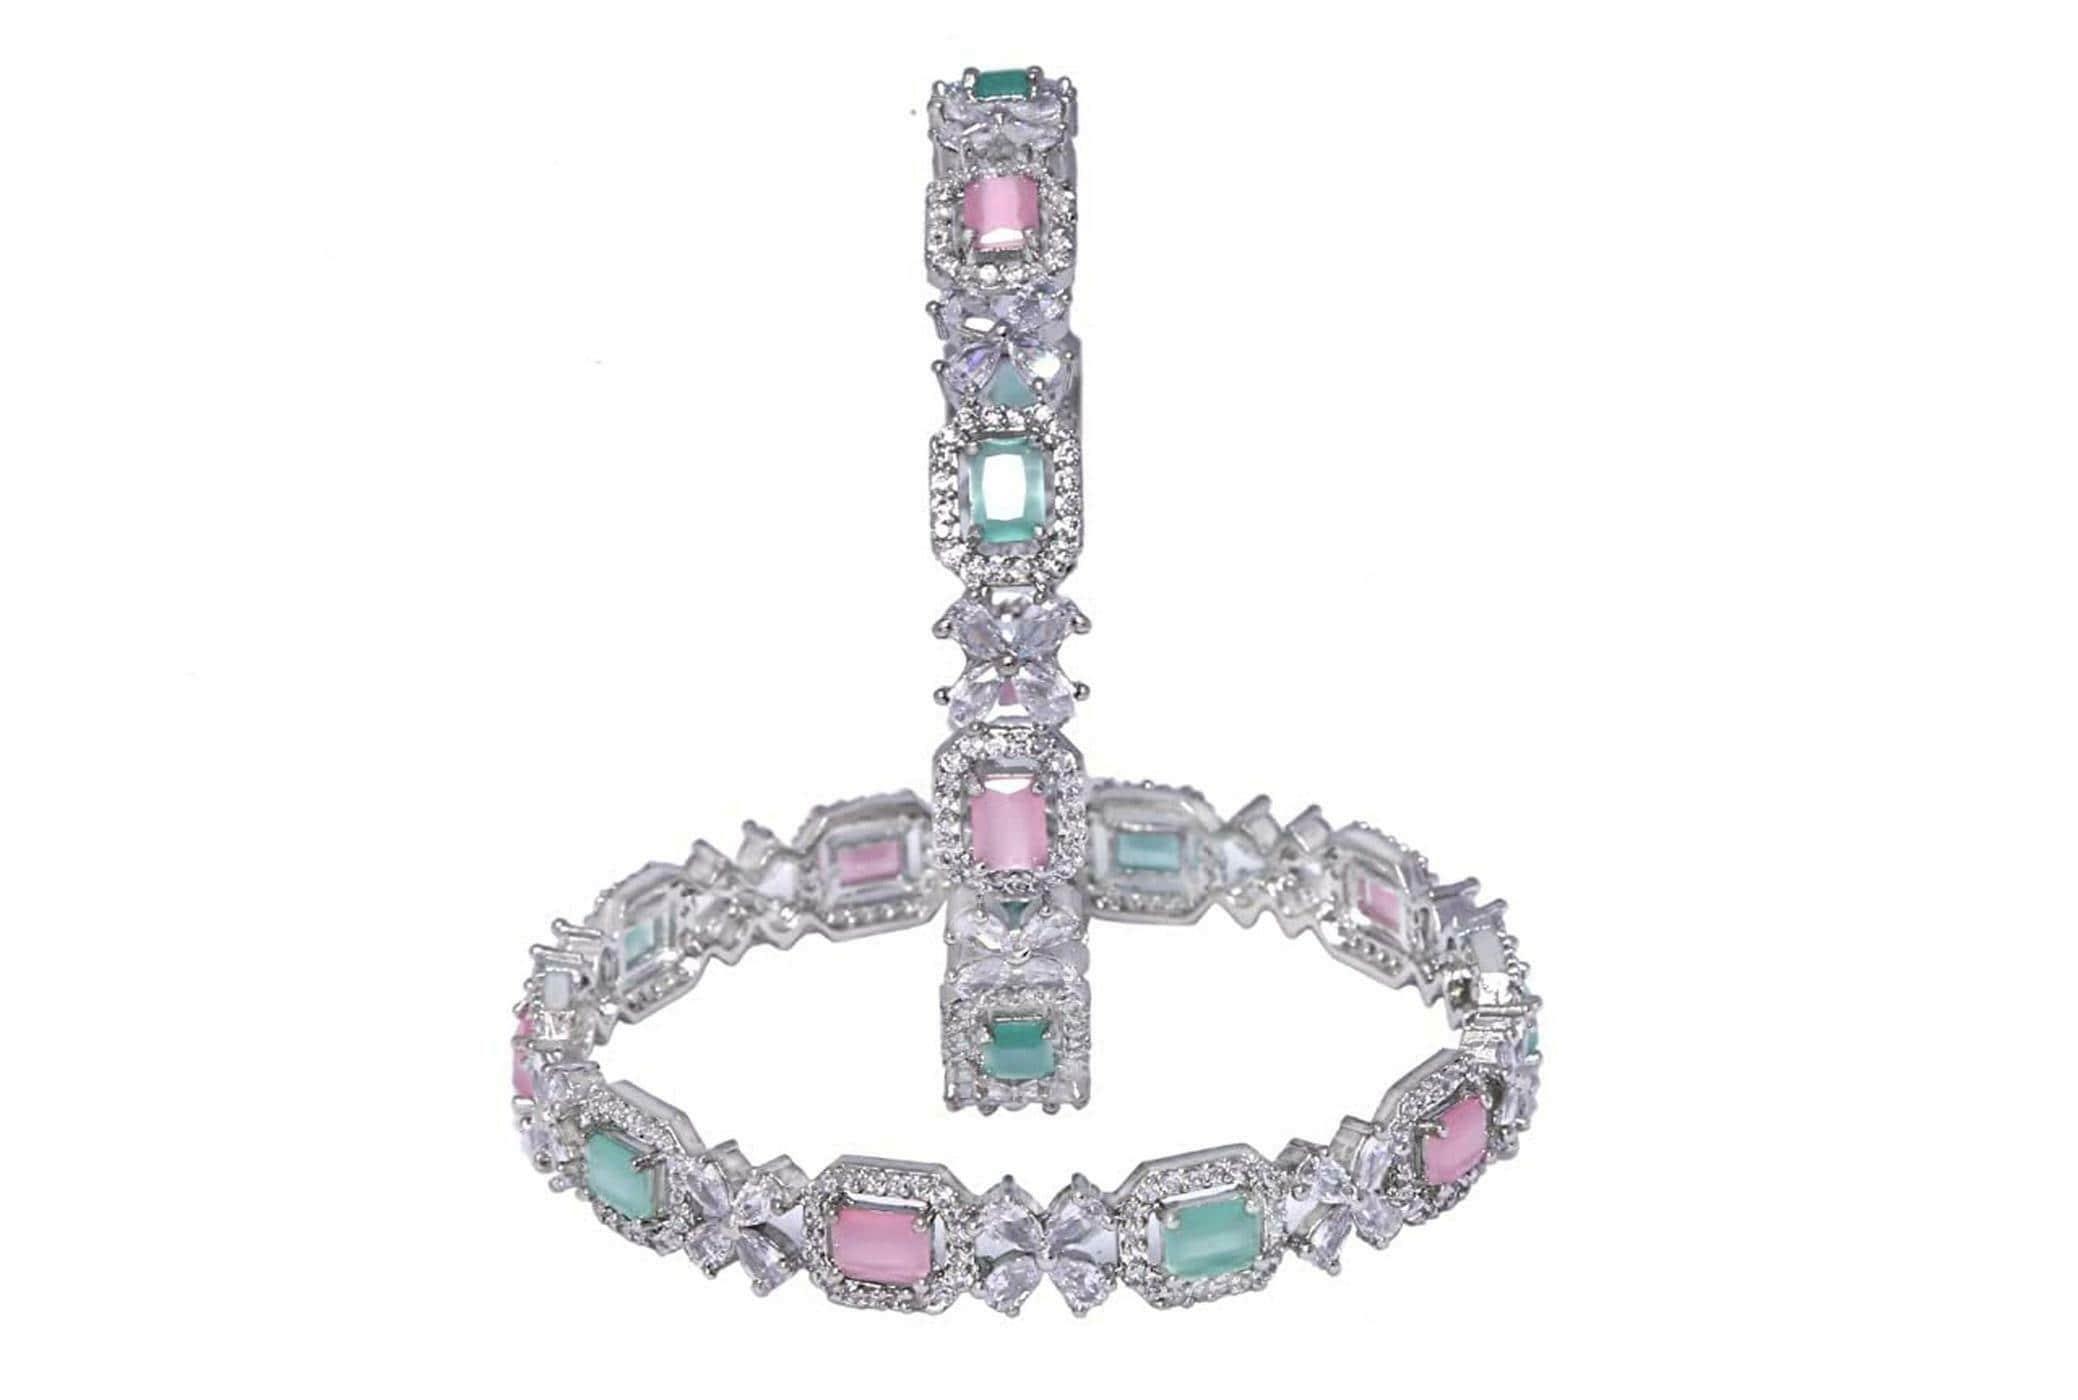
AyanAarsh Green and Pink Rose Gold Thick Brass Kada Encased with CZ American Diamonds Bangles for Women and Girls (pack of 2)
Type: Bangles
Brand: AyanAarsh
Price: Rs. 1299
 This lovely American Diamond Kada Bangles set from the house of has been exclusively designed for you. This Beautiful Diamond Bangles is studded with real look-alike American Diamonds kundan , along-with Semi-Precious Ruby and Emerald and Sapphire and Meena Enamel Stones. The CZ(Cubic Zirconia) stones used in crafting this elegant Bangles makes it look like real diamond Bangles , making it the perfect fit for any party or special occasion its graceful design complements with any ethnic or western outfit. This bangle is perfect for any gifting occasions also.
Features: QUALITY - This bangle set is intricately crafted in 18K Rose Gold Plating. Its encased with high quality Swiss cubic zirconia American Diamond,GIFTING - A perfect gift on the occasions like Wedding, Valentines, Birthdays etc. For Girls, Women, Wife and Girlfriends,STYLING TIP - Wear it with a gown, suit or a saree, and lehenga for an ethnic yet classy look,JEWELLERY CARE - Keep the jewellery away from direct heat, water, perfumes, deodorants and other strong chemicals as they may react with the metal or plating. Store the jewellery when not in use in a storage box or a cloth pouch to retain its shine,Studded with high quality Swiss Cubic Zirconia American Diamond Stones
Included: Pack of 2 Bangles